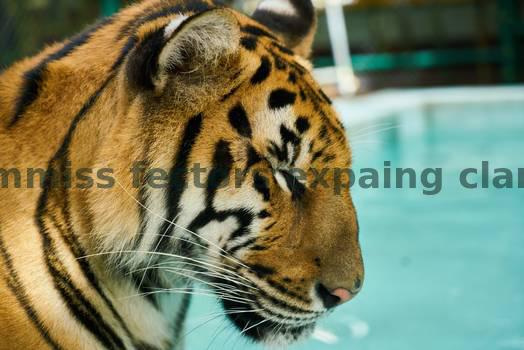
Label: Watermark